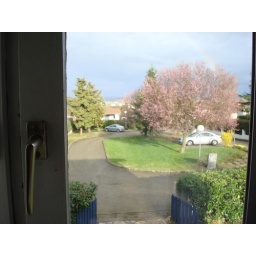
Out the window at Pierre and Pascale's house in Brignais